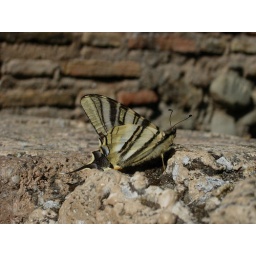
Some butterfly sitting on an unremarkable wall in the Alhambra palace, Grenada. nikon coolpix 5200